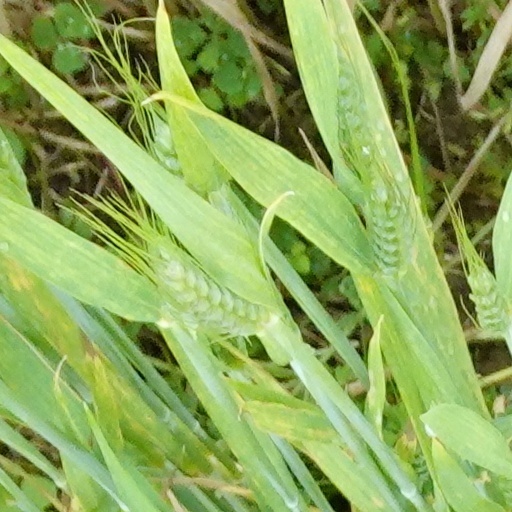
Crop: wheat